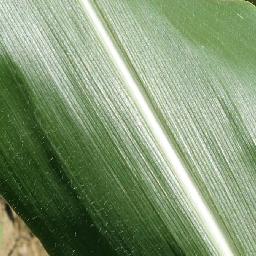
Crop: corn
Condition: (maize)_healthy